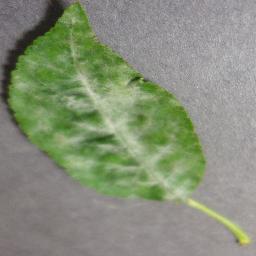
Label: Cherry___Powdery_mildew